Download (song)

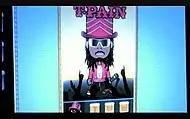
Animated T-Pain in the music video.

The video (Directed by Dale Resteghini) was shot on March 27, 2009, but T-Pain was unable to attend due to being in a golf cart accident that same day. The video was released on May 3, 2009 via Kim's MySpace and features Charlie Wilson as well as T-Pain, but in an animated form. Also, LisaRaye McCoy, Derek Hough, Khamani Griffin, & Lil B (For The Love Of Ray J) make cameos. The video ranked at #84 on BET's "Notarized: Top 100 Videos of 2009" countdown.